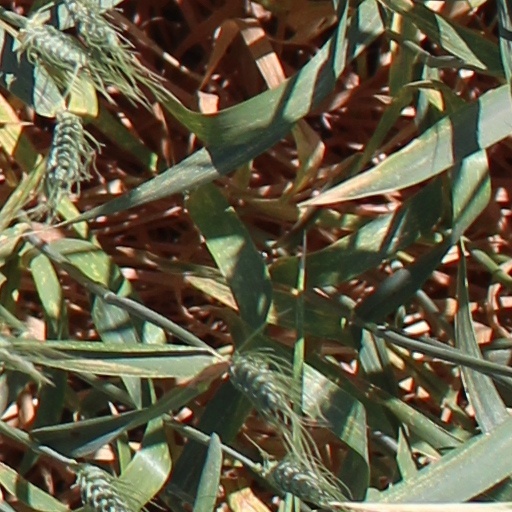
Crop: wheat